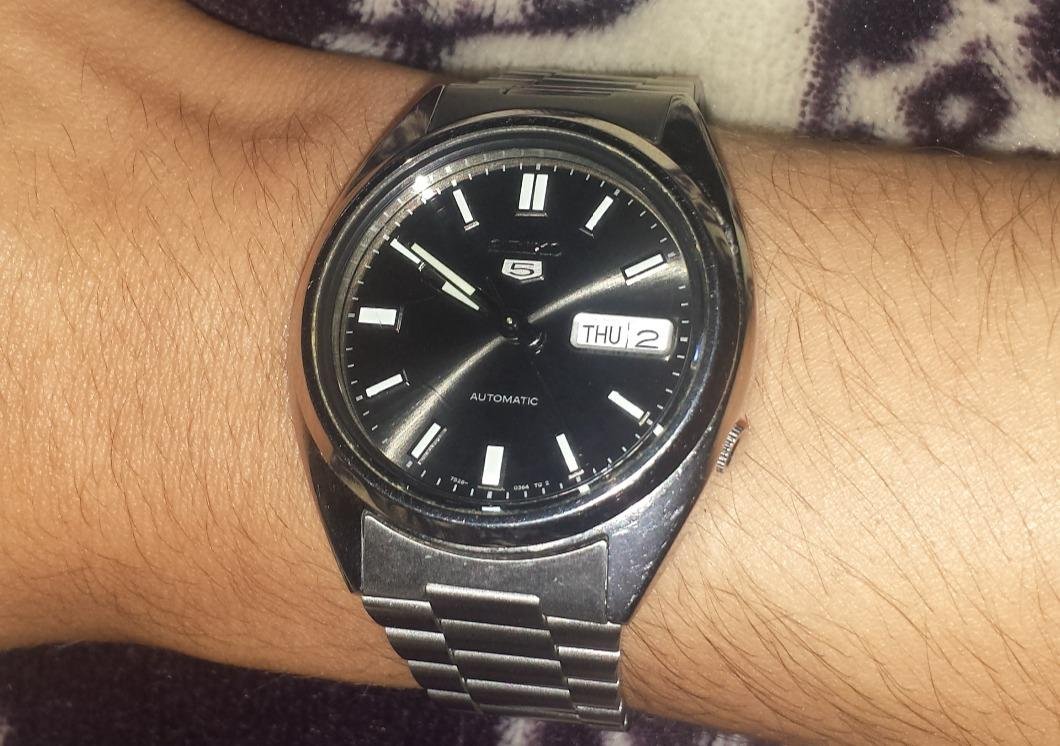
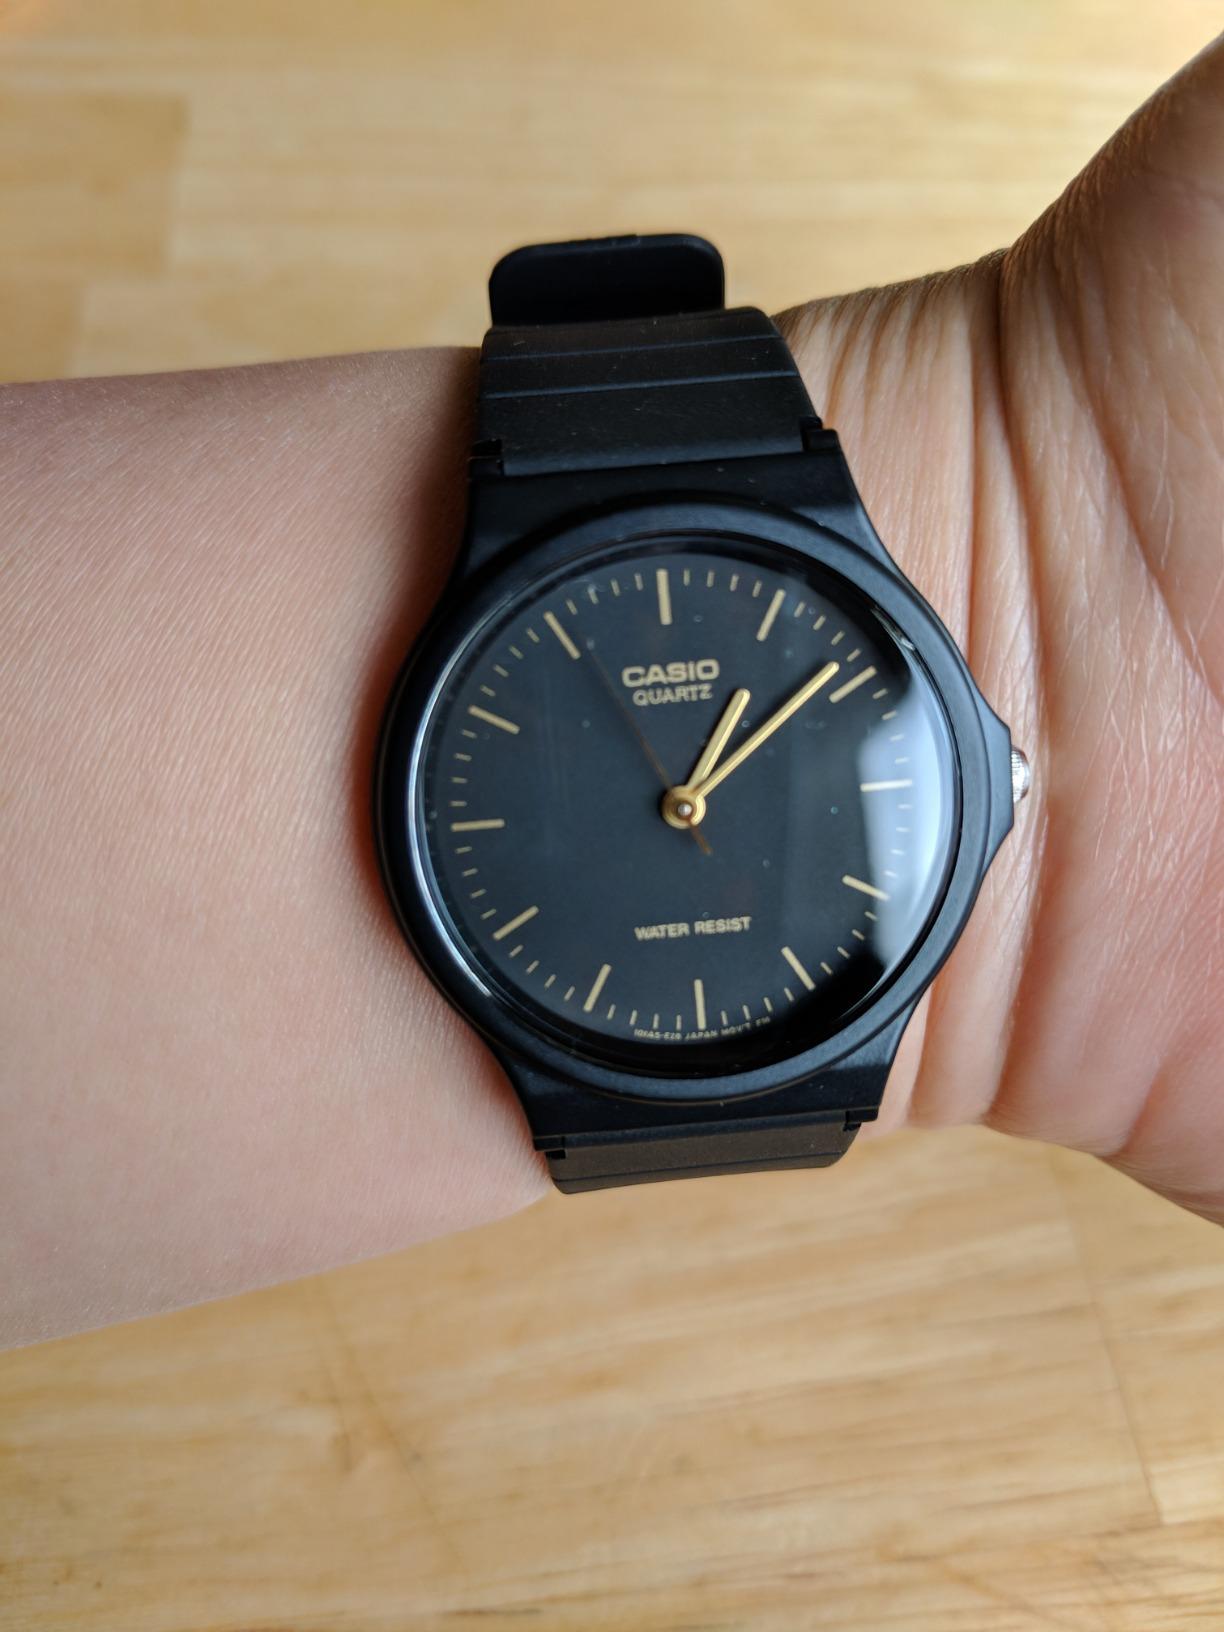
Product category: accessories_watch
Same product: no